Blink-182 (album)

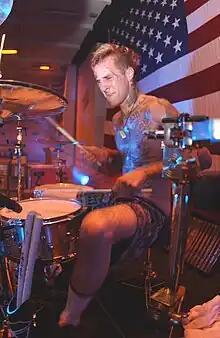
Album artwork was led by drummer Travis Barker, who was inspired by English act The Jam and pop art.

While still rooted in pop-punk, "Untitled" finds the band expanding their sonic template with darker, more restless songs and off-kilter hooks. All three members felt encumbered by the standard 4/4 punk pattern and had a desire to expand. The compositions on the record have been described as musically diverse and "borderline experimental." Overall, the album's general sound has been described as pop-punk, alternative rock, emo, new wave, and post-hardcore. It additionally pulls from concepts like New Romanticism, gothic pop, jangle pop, post-punk and power pop. Ben Wener, of the "Milwaukee Journal Sentinel", described the composition of the album as "expansive, downcast, and sometimes spectral." Kelefa Sanneh, writing for "The New York Times", considered that the album may have been influenced by the growing presence of emo pop. "Much of the punk has been dissolved, the buzzsaw guitars faded into the corners, allowing room for staggering dynamics, cathartic guitar bursts and a weightier, more experimental and ambitious sound", wrote Tom Bryant of "Kerrang!". In an interview with "MTV Album Launch", Hoppus said that the desired effect of the album was for people to listen to it and say, "Wait a minute...that's Blink-182?"